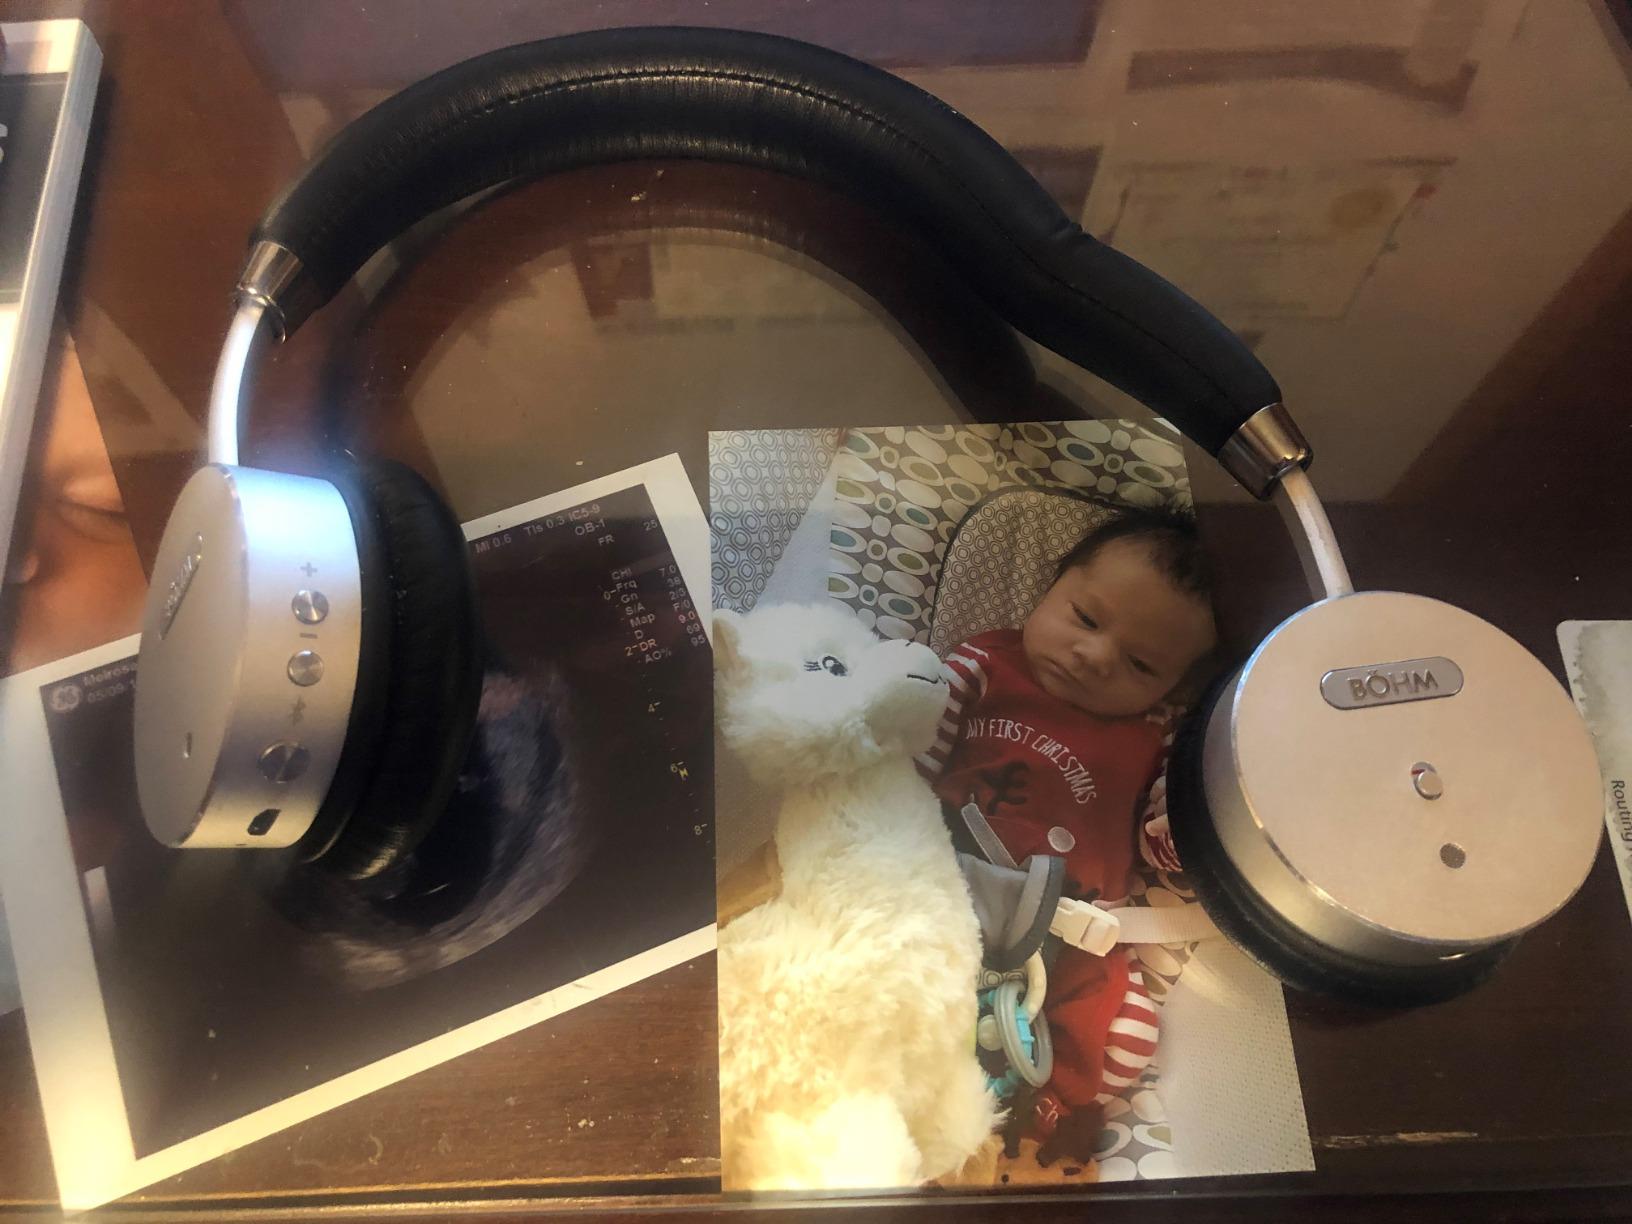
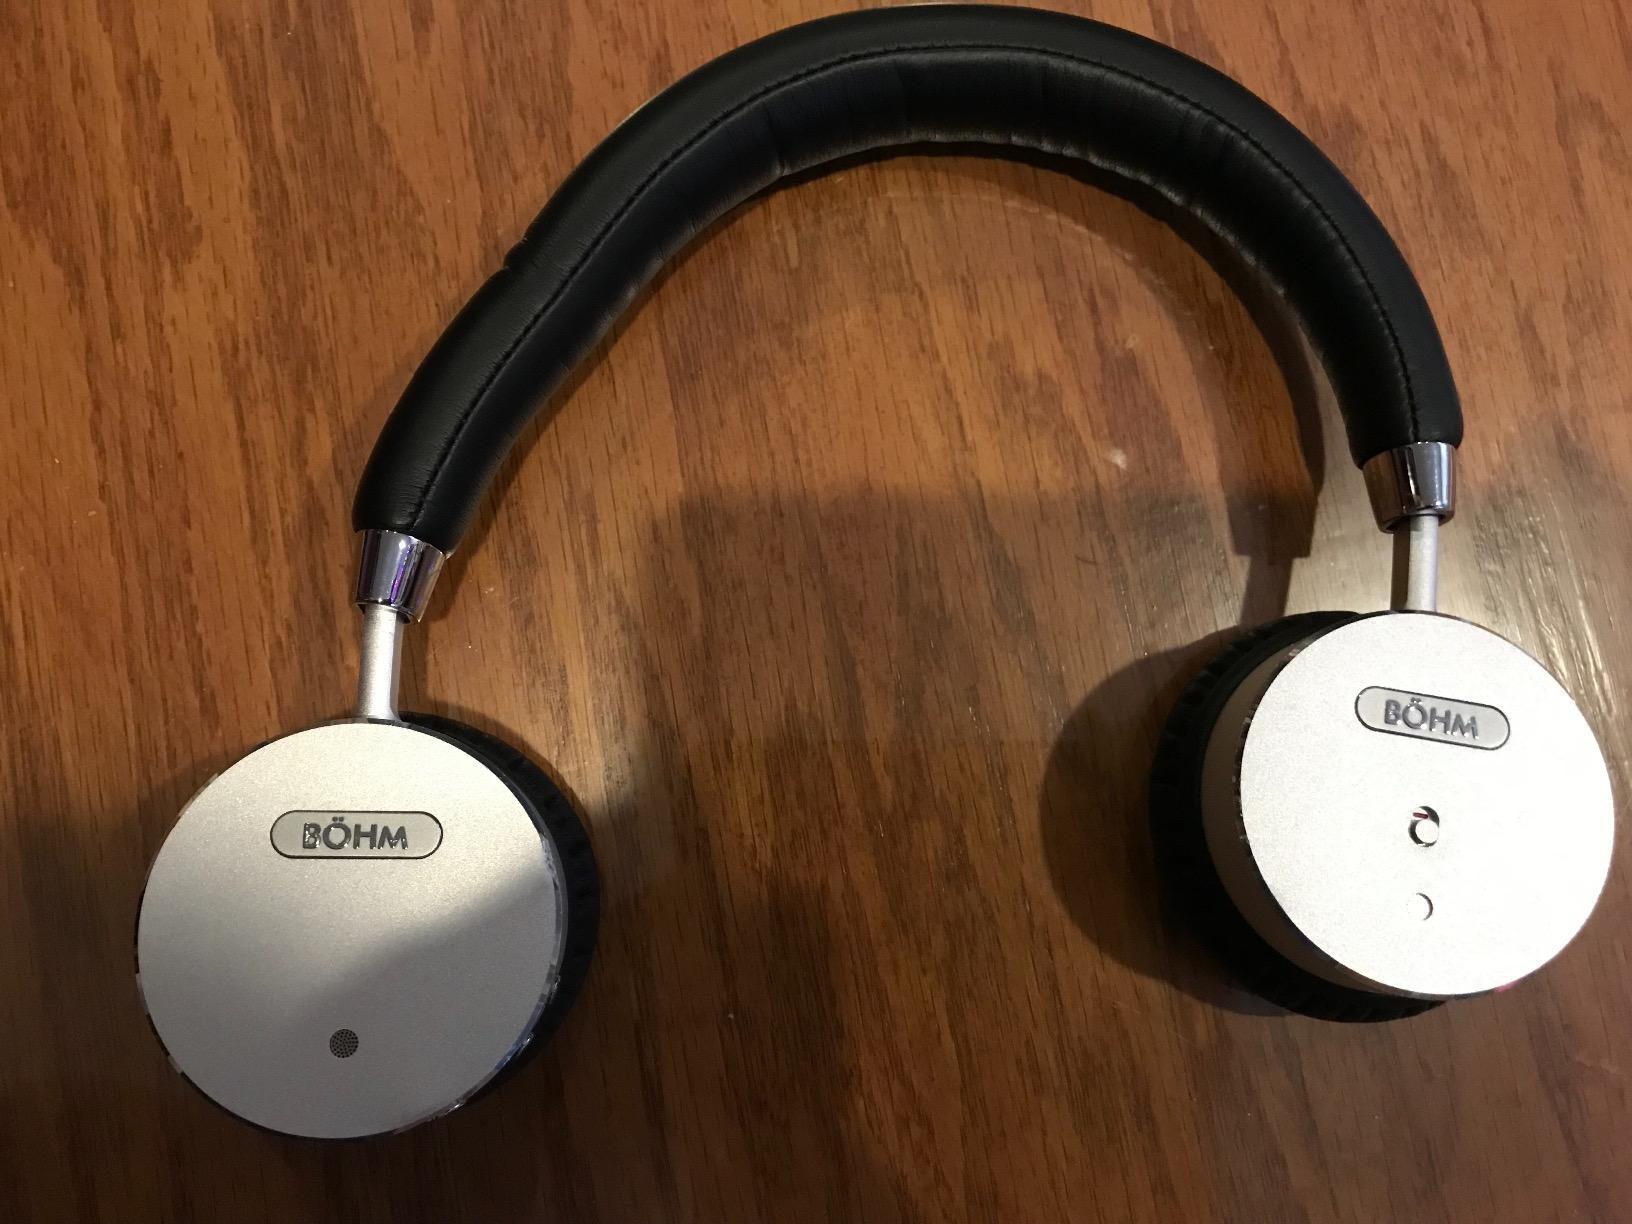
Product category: headphones
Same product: yes